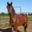
Label: horse